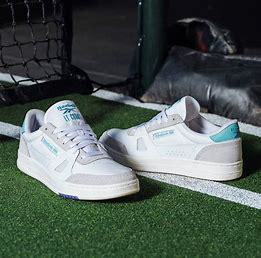
Brand: Reebok
Model: LT Court